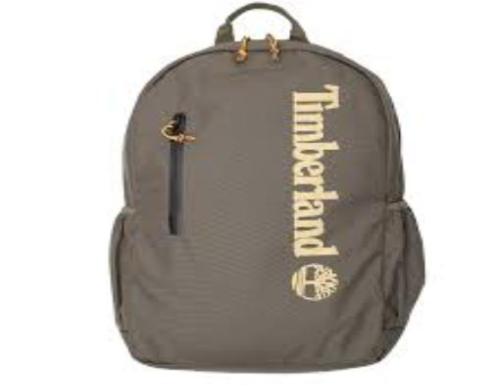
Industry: Clothes